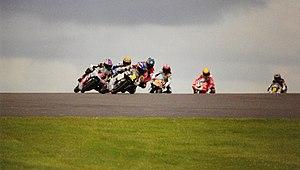
Masao Azuma est un ancien pilote de Grand Prix moto sur circuit, né le 24 mars 1971 à Osaka au Japon. Il a piloté des 125 cm³ pour Honda en championnat de 1996 à 2003. Quatre années de suite il est resté au top 5 des pilotes dans le championnat 125 cm³.